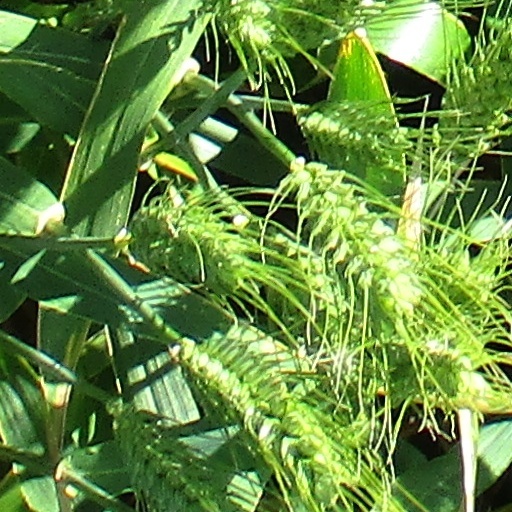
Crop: wheat